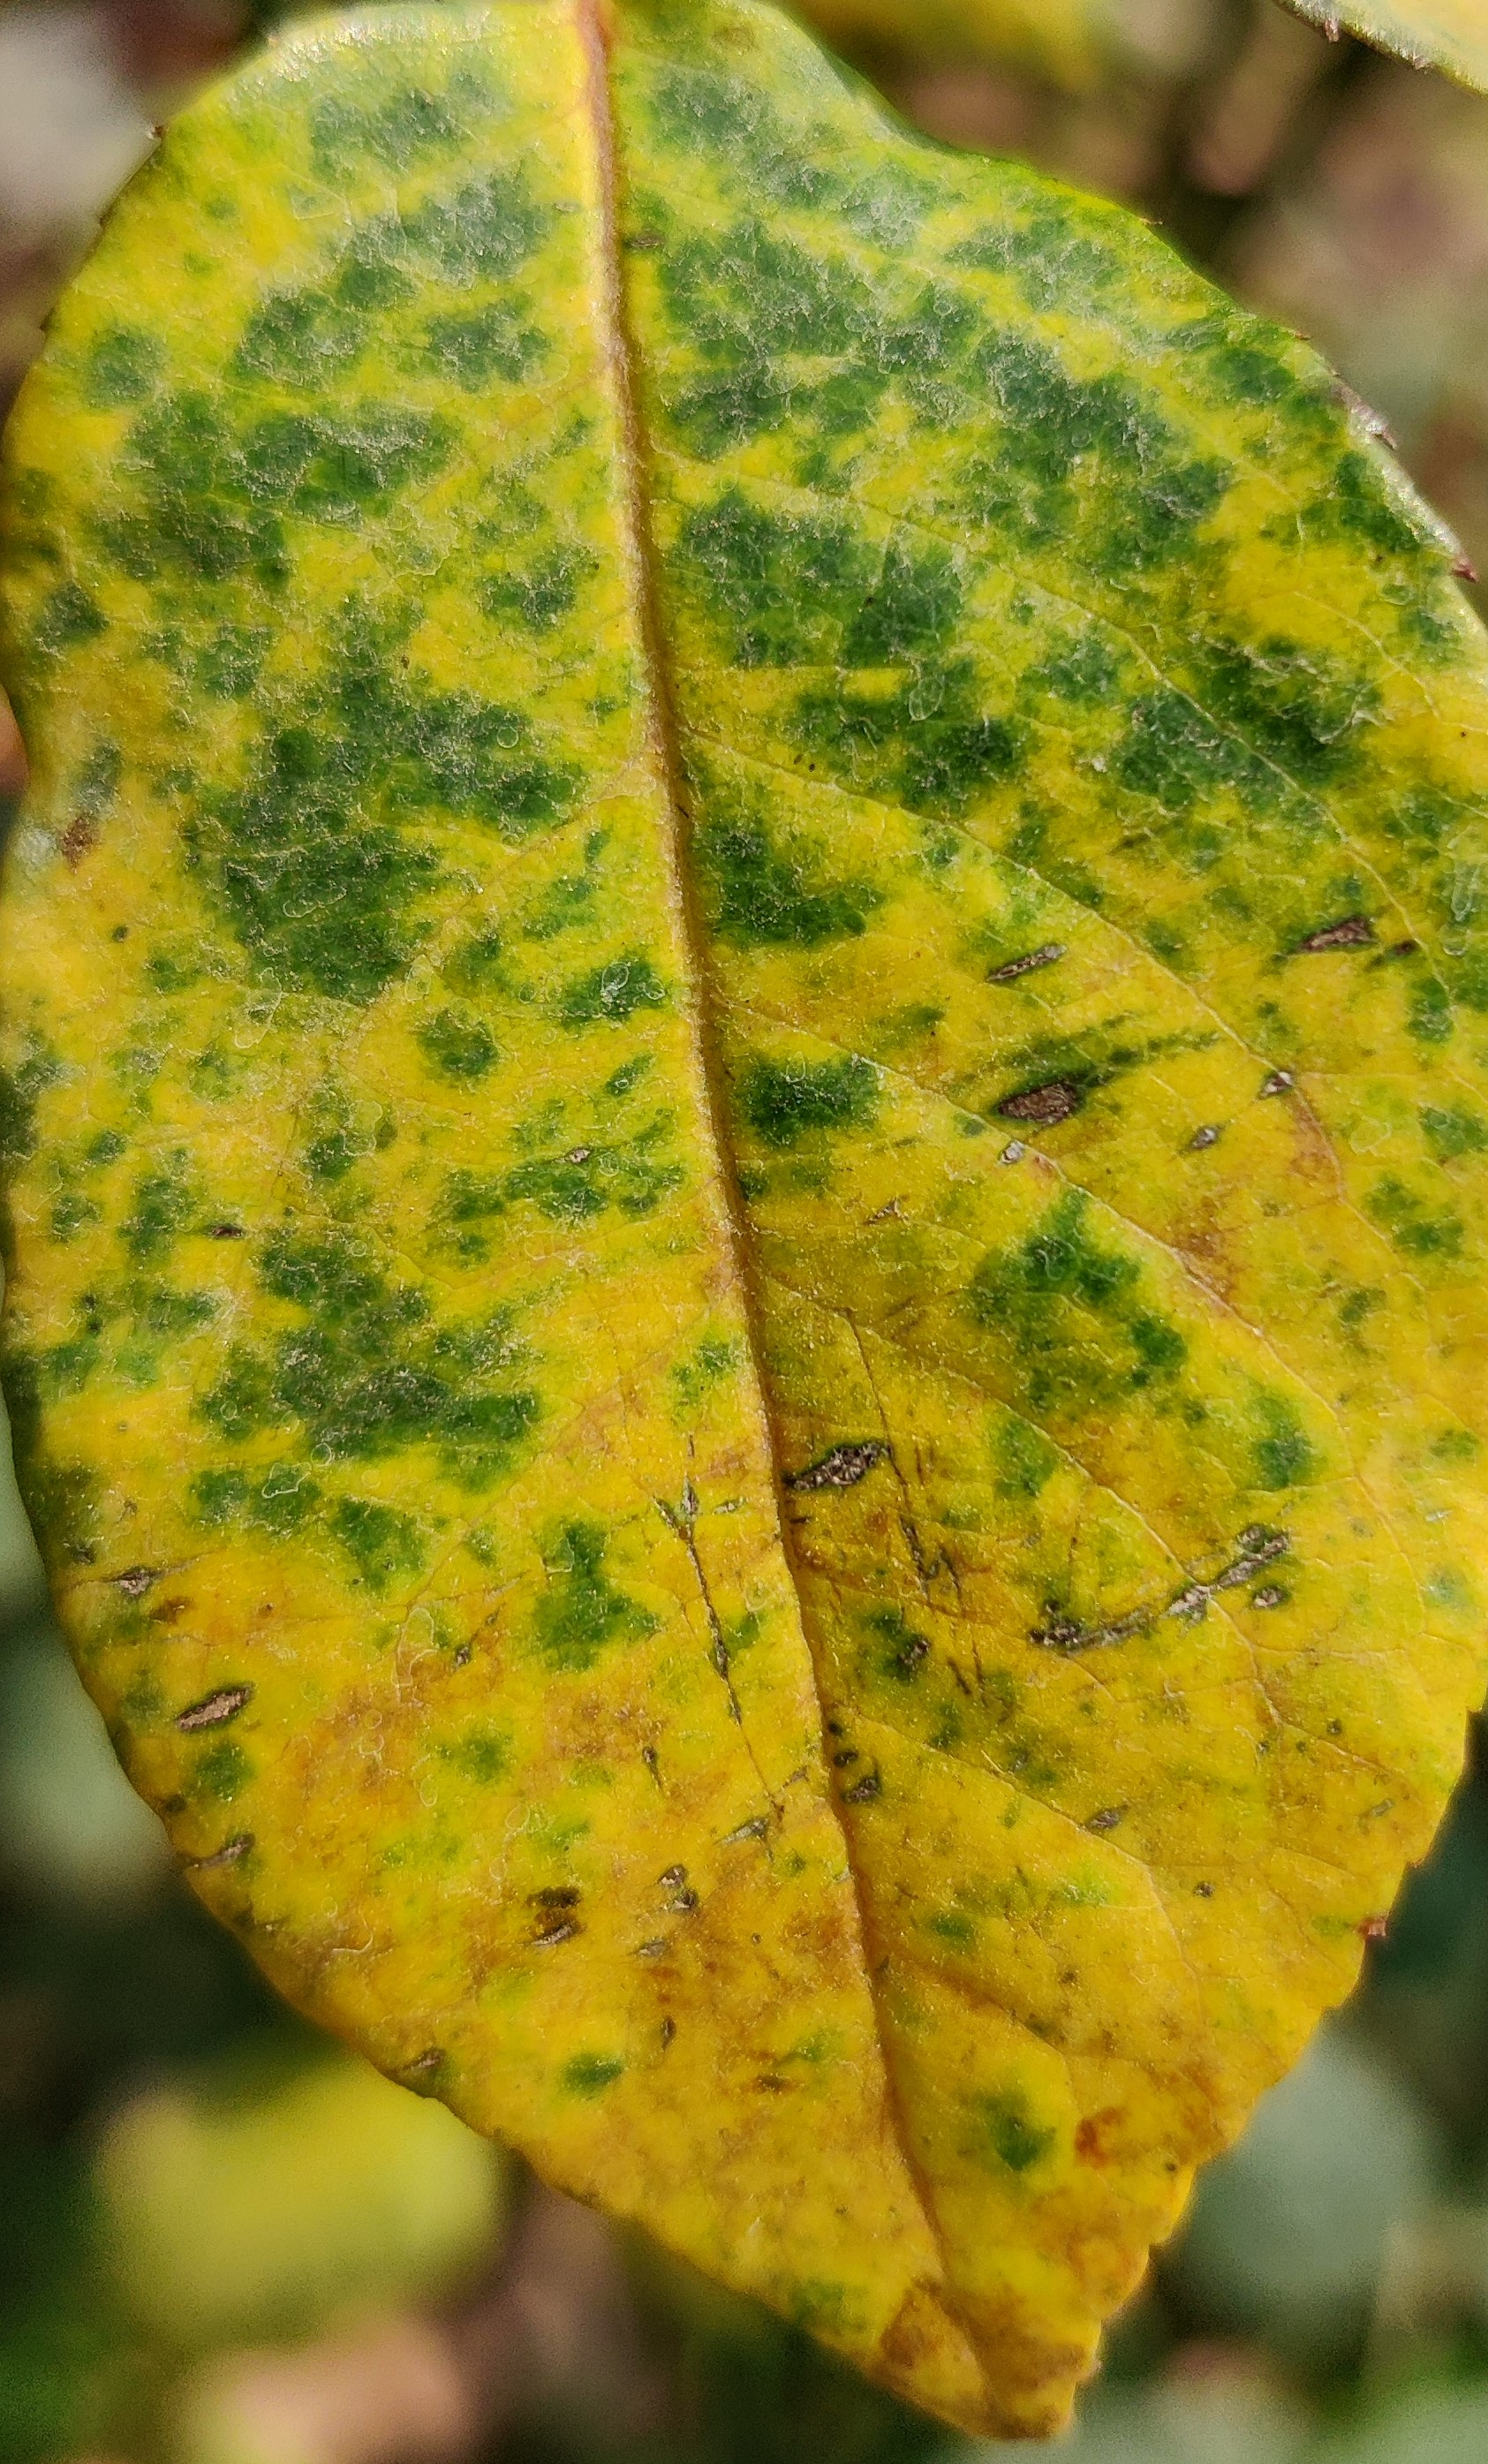
Label: Downy Mildew